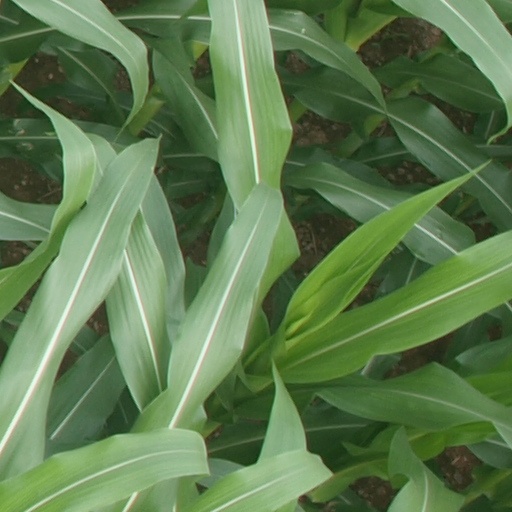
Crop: maize; corn